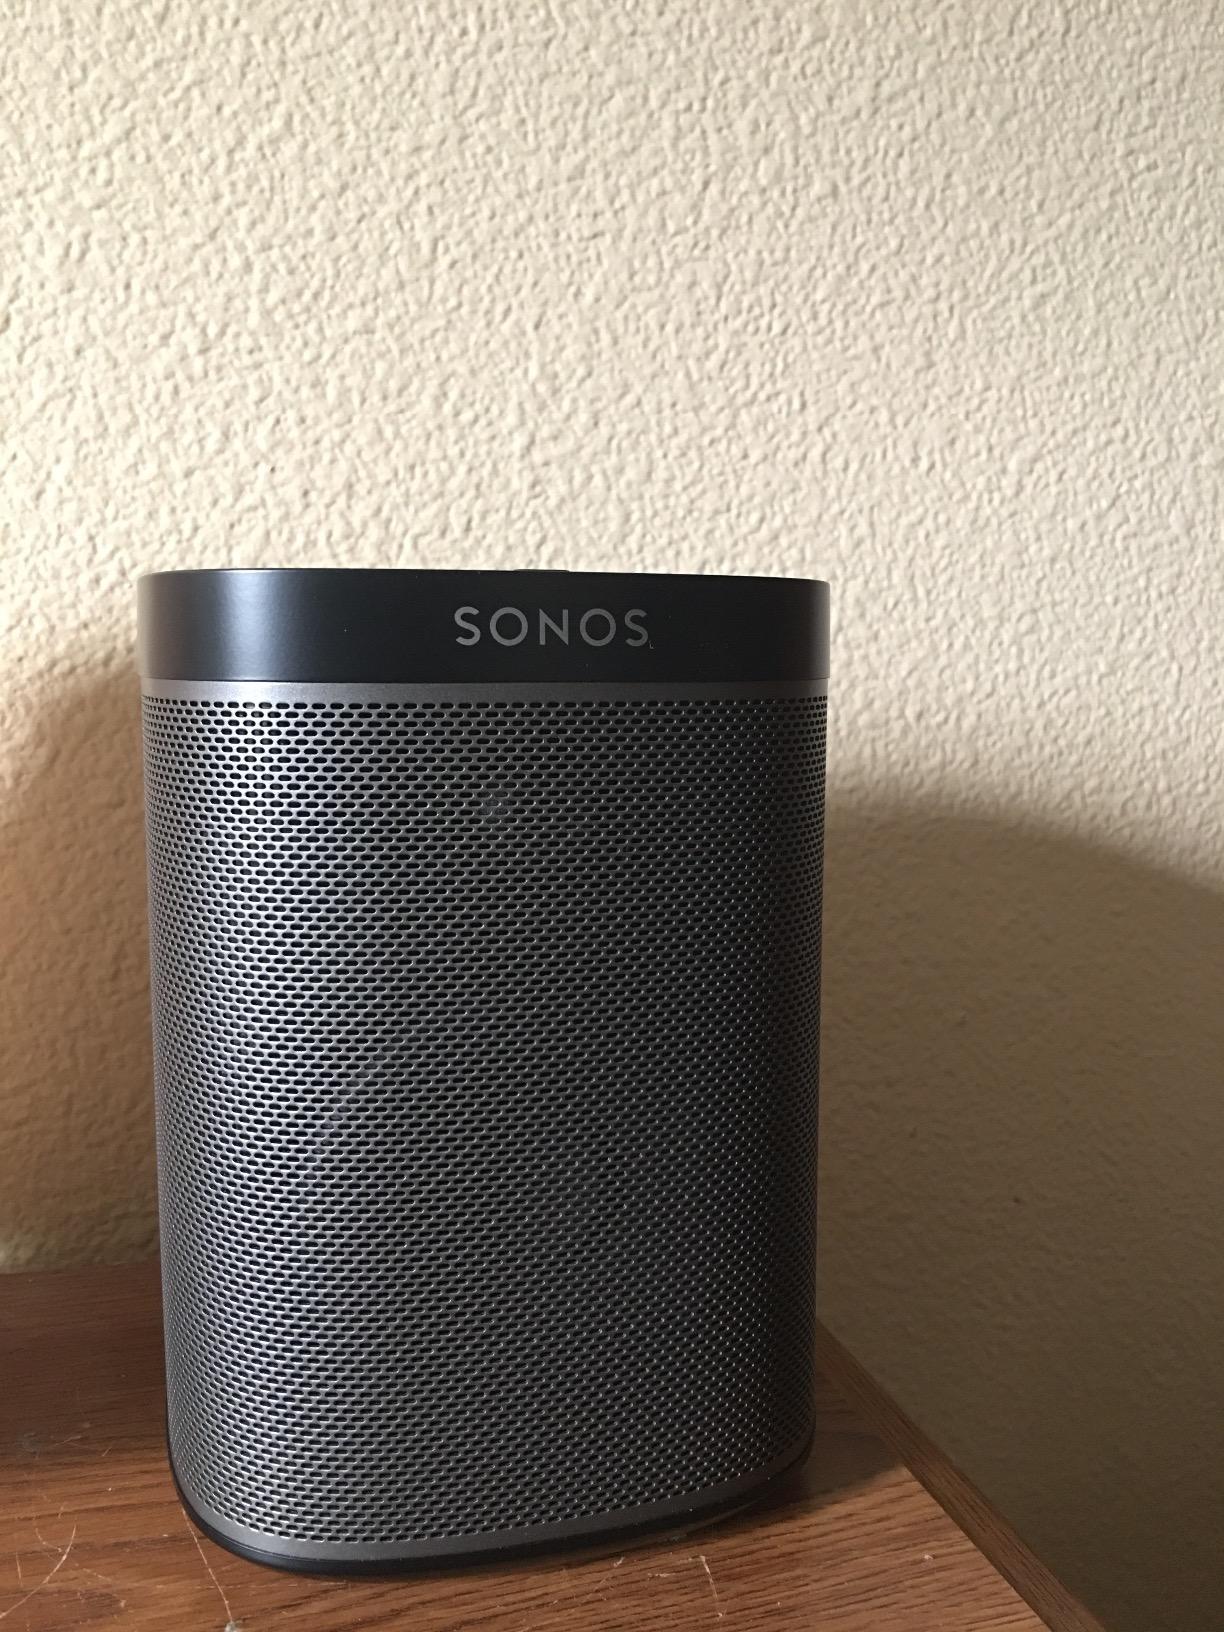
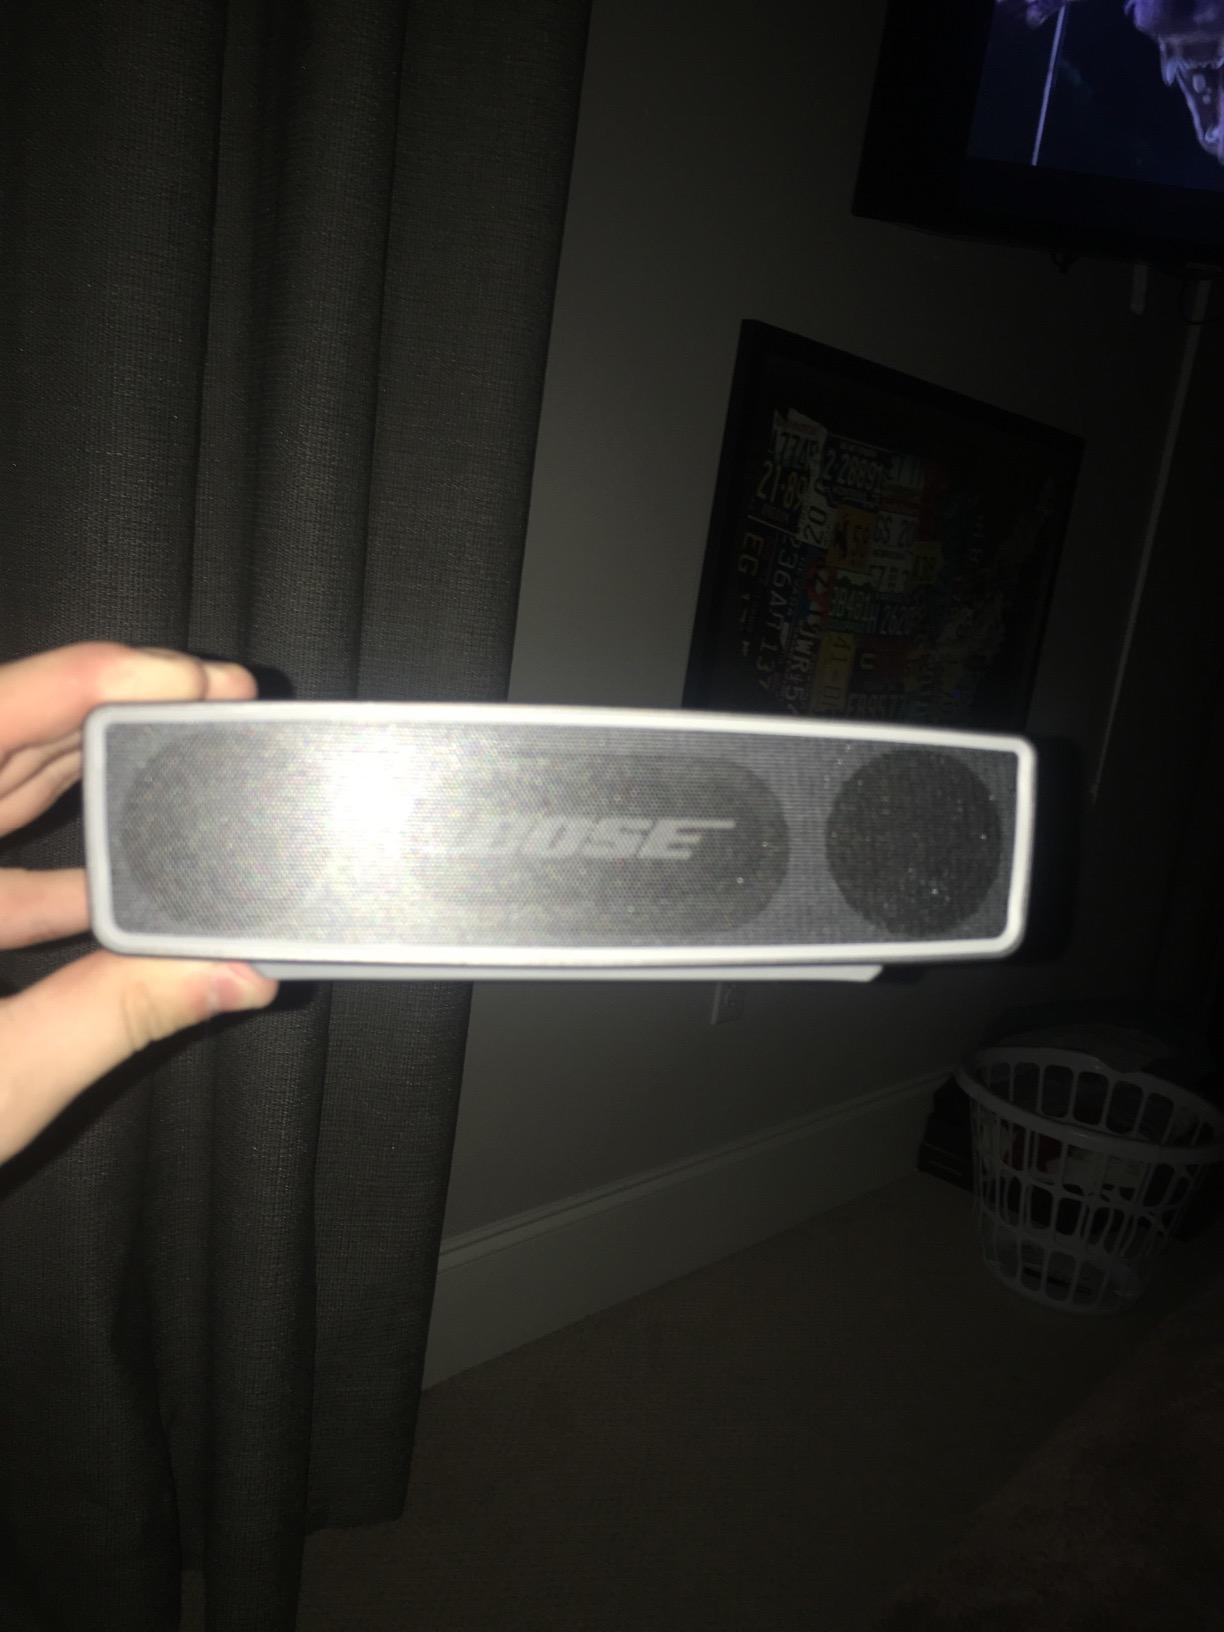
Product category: speaker
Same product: no